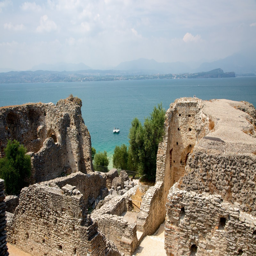
grotto of author featuring a ruin , a lake or waterhole and heritage elements